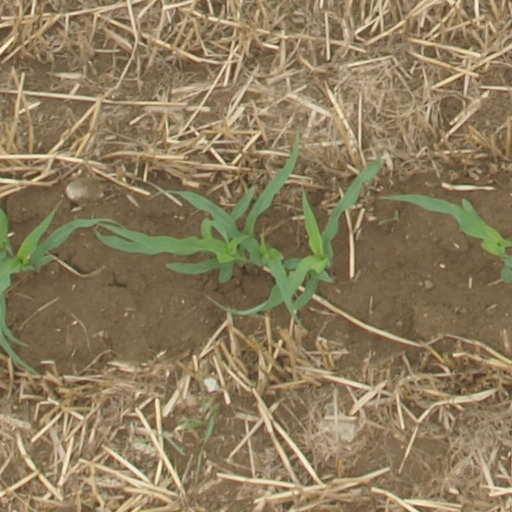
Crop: maize; corn